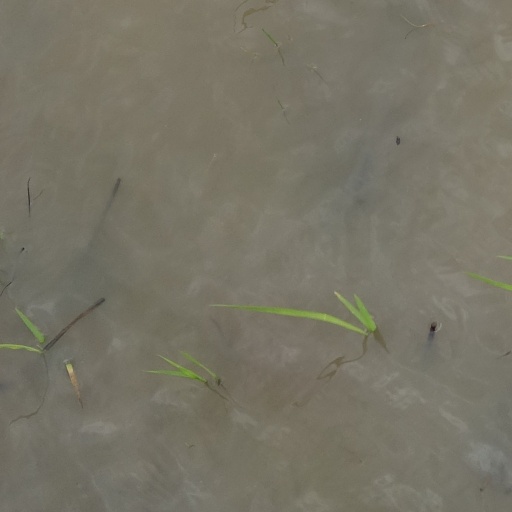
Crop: rice